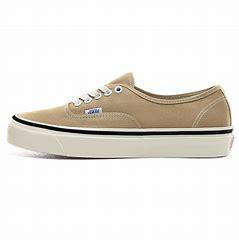
Brand: Vans
Model: UA Authentic 44 DX